Sampsa (street artist)

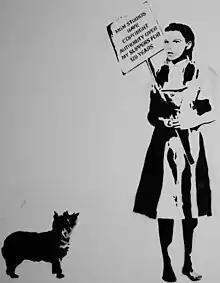
A Sampsa stencil critiqueing the Copyright Term Extension Act

Sampsa is a pseudonymous Finnish street artist, political activist, and painter, whose known works have appeared in Helsinki, Palermo, New Orleans, and Paris. Referred to as the 'Finnish Banksy', his works have at times been mistaken for Banksy's. Sampsa's work is distinguished for its focus on political activism, launching citizen's initiatives as an integral component of his work. He has also innovated in the creation of removable street art, painting on tiles and canvases made of industrial fabrics, and mounting them on the street.